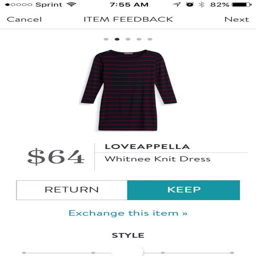
person - i have this dress pinned below in a different color .